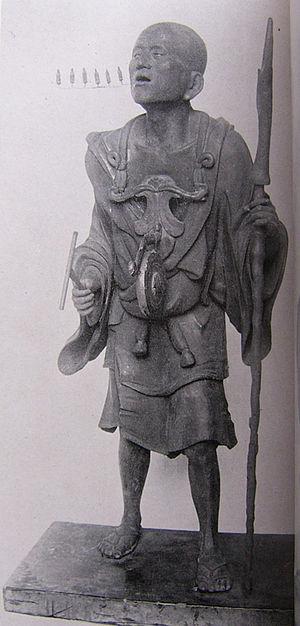
Cette page dresse une liste de personnalités nées au cours de l'année 903 :
Kūya est un prêtre japonais itinérant et, avec Genshin et Jakushin, un des premiers propagandistes de la pratique du nembutsu parmi les gens du peuple dans le but d'atteindre le salut et l'entrée dans la Terre Pure d'Amida. Le mouvement prend de l'importance au cours de l'époque de Heian en réaction contre le caractère mondain et militaire des temples de l'établissement durant l'ère Mappō.
Le Rokuharamitsu-ji est un temple bouddhiste situé à Kyoto au Japon. Fondé en 951 par Kūya, le hon-dō est incendié durant les guerres de la fin de l'époque de Heian. Le bâtiment qui l'a remplacé en 1363, endommagé au cours de l'ère Meiji, est restauré en 1969. Le temple abrite un certain nombre de statues des époques de Heian et de Kamakura qui ont été classées bien culturel important du Japon, dont une image de son fondateur datant de l'époque de Kamakura, ainsi qu'un Jūichimen Kannon de l'époque de Heian classé Trésor national du Japon.